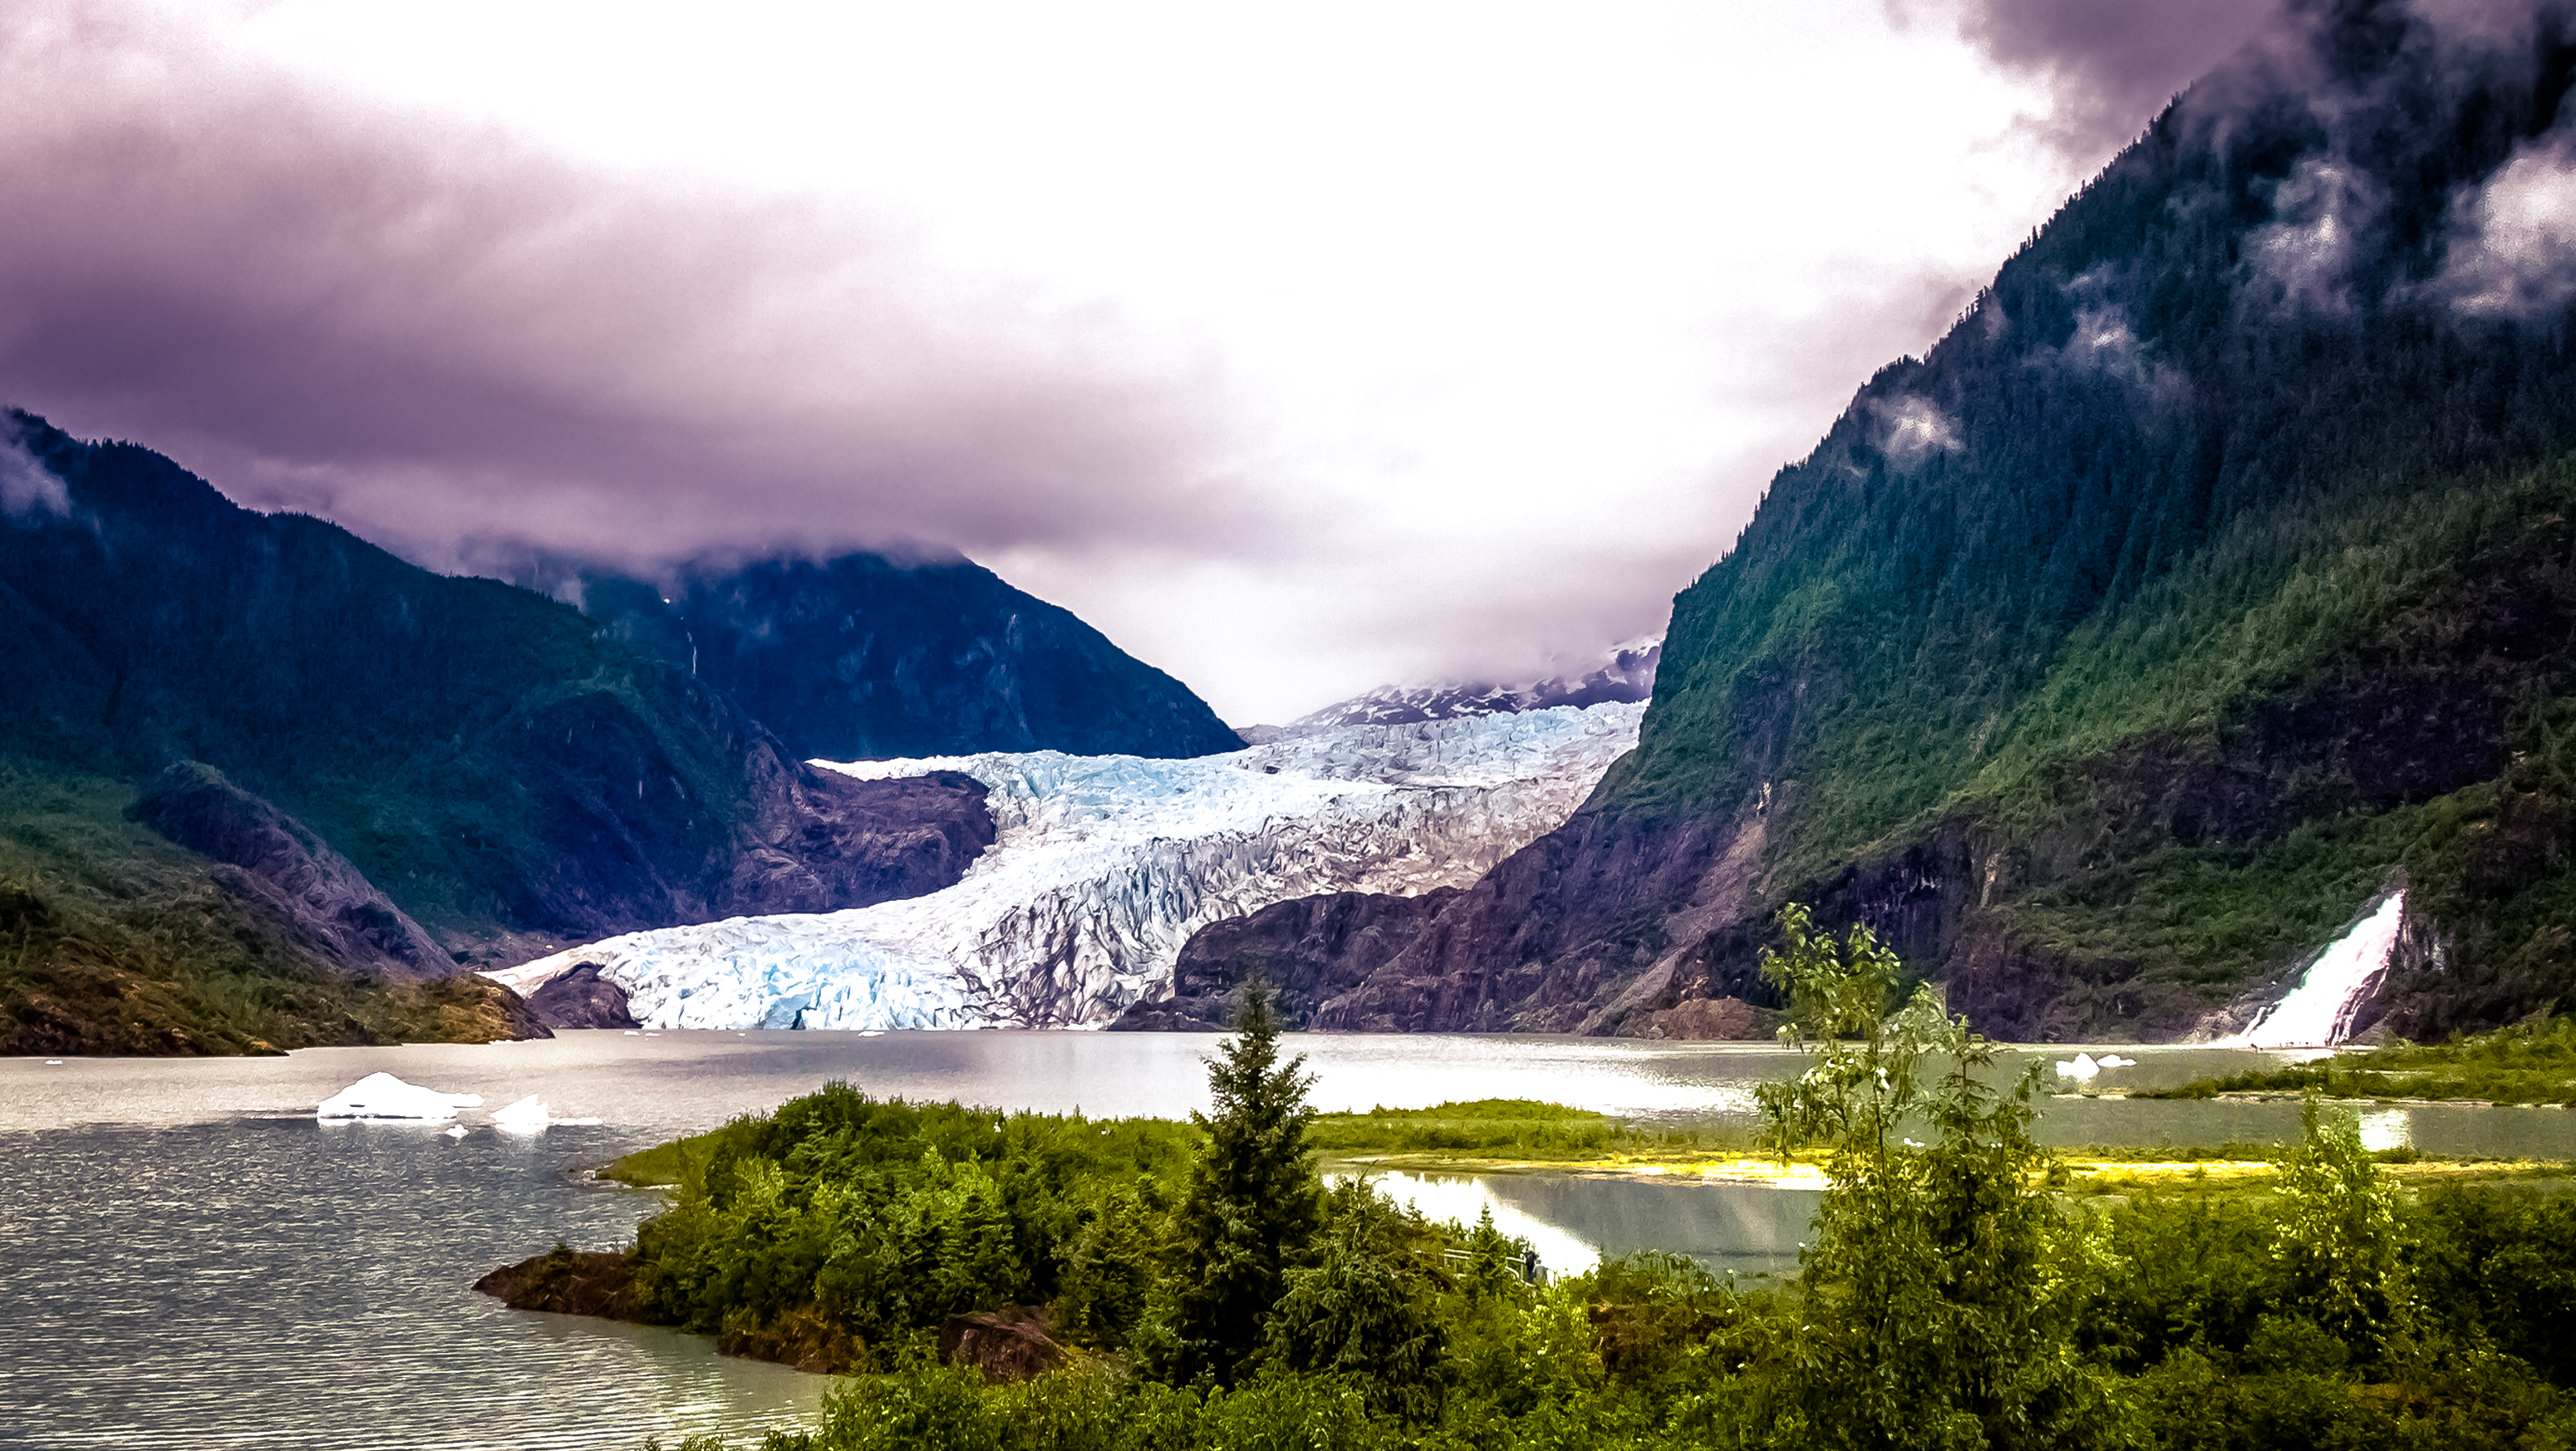
landscape, water, nature, outdoor, waterfall, mountain, cold, cloud, sky, mist, lake, wet, valley, mountain range, travel, reflection, glacier, park, usa, fjord, highland, national park, national, rainy, clouds, alps, alaska, juneau, loch, mendenhall, water feature, landform, nugget, geographical feature, atmospheric phenomenon, mountainous landforms, glacial landform